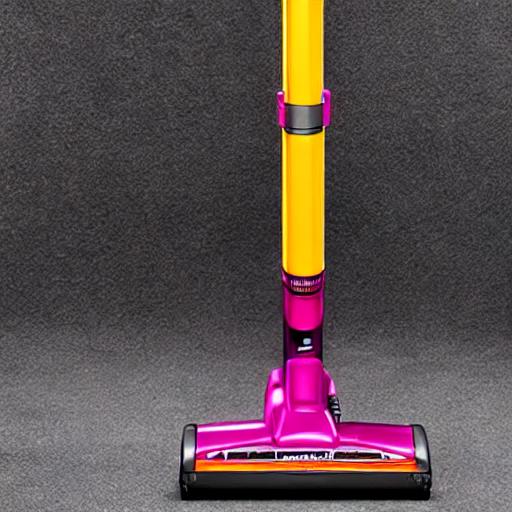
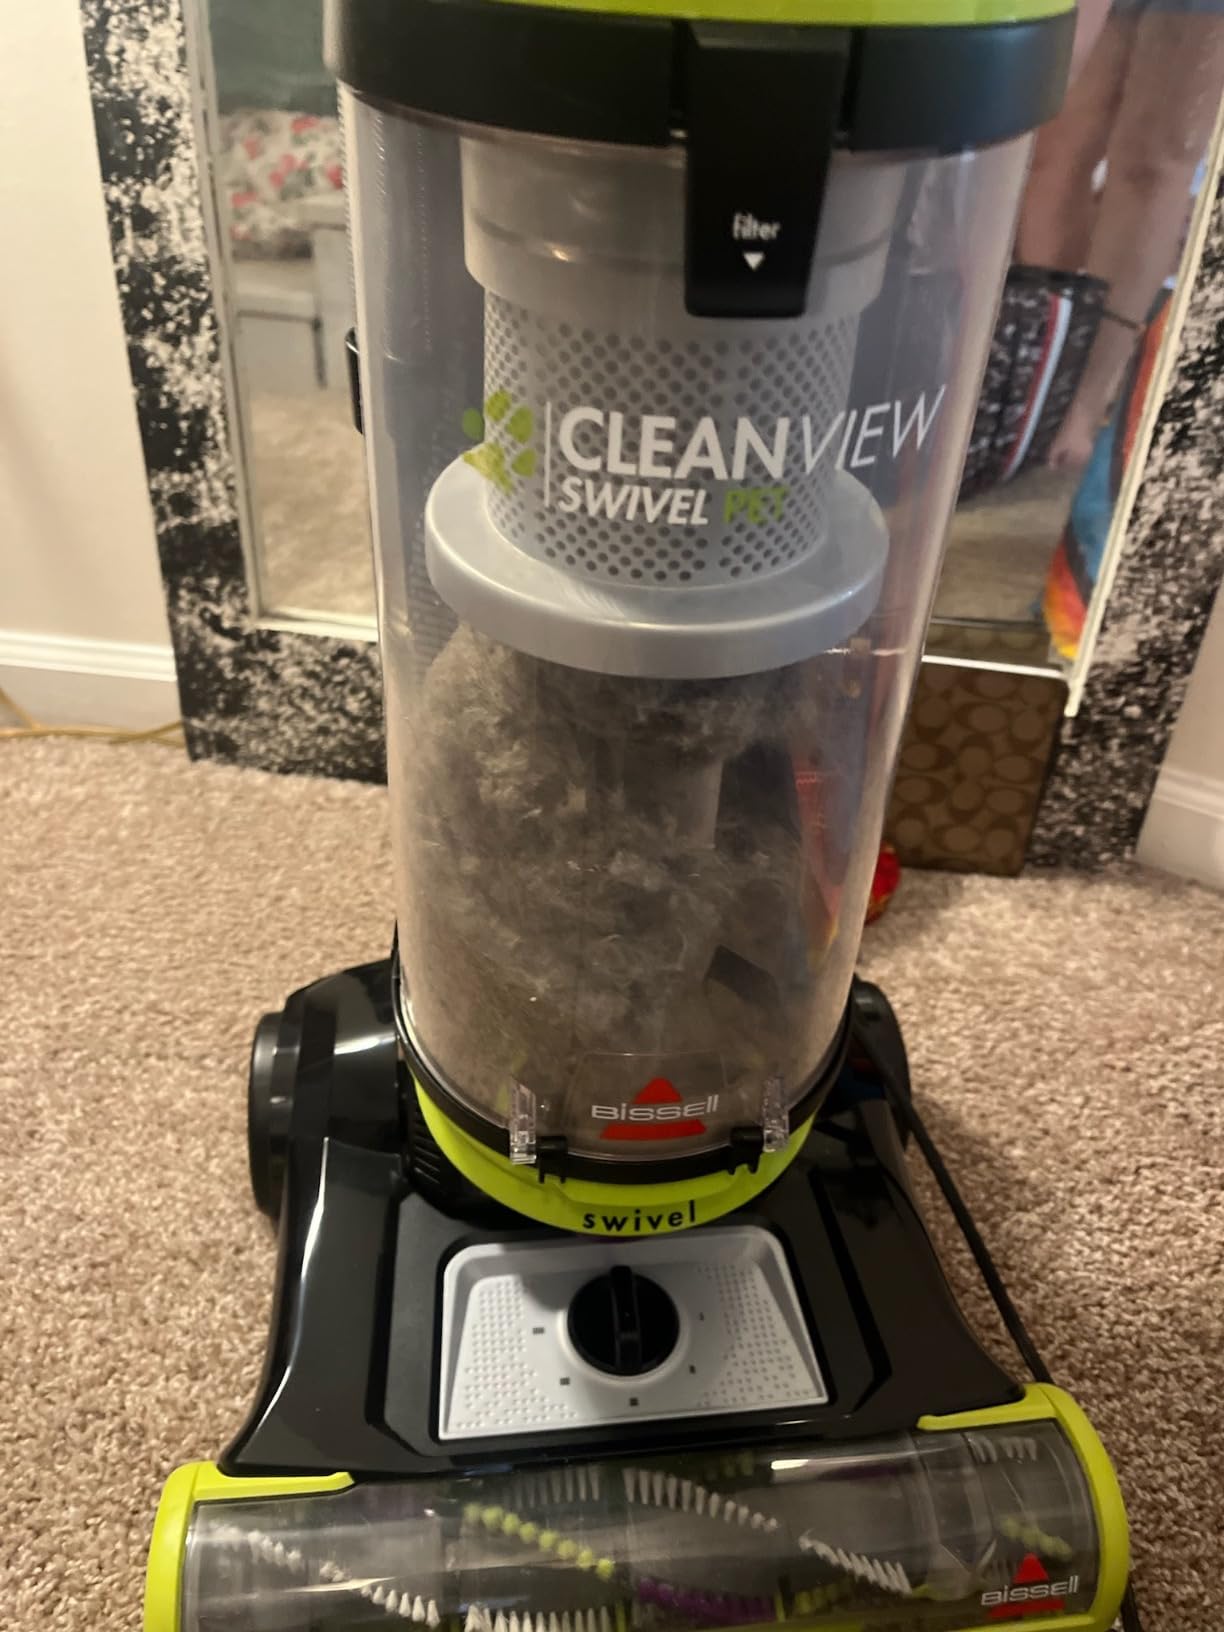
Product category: items_vacuum
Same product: no